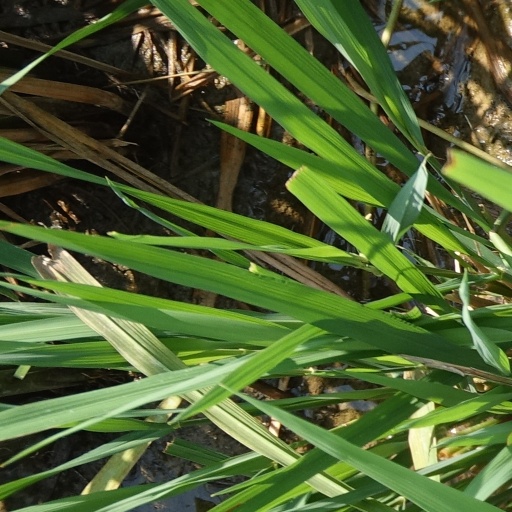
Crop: rice